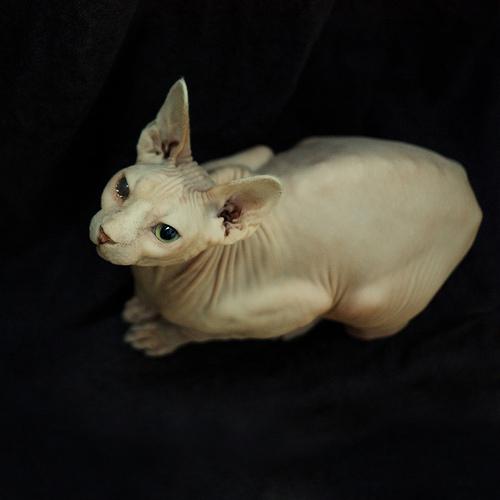
Breed: Sphynx